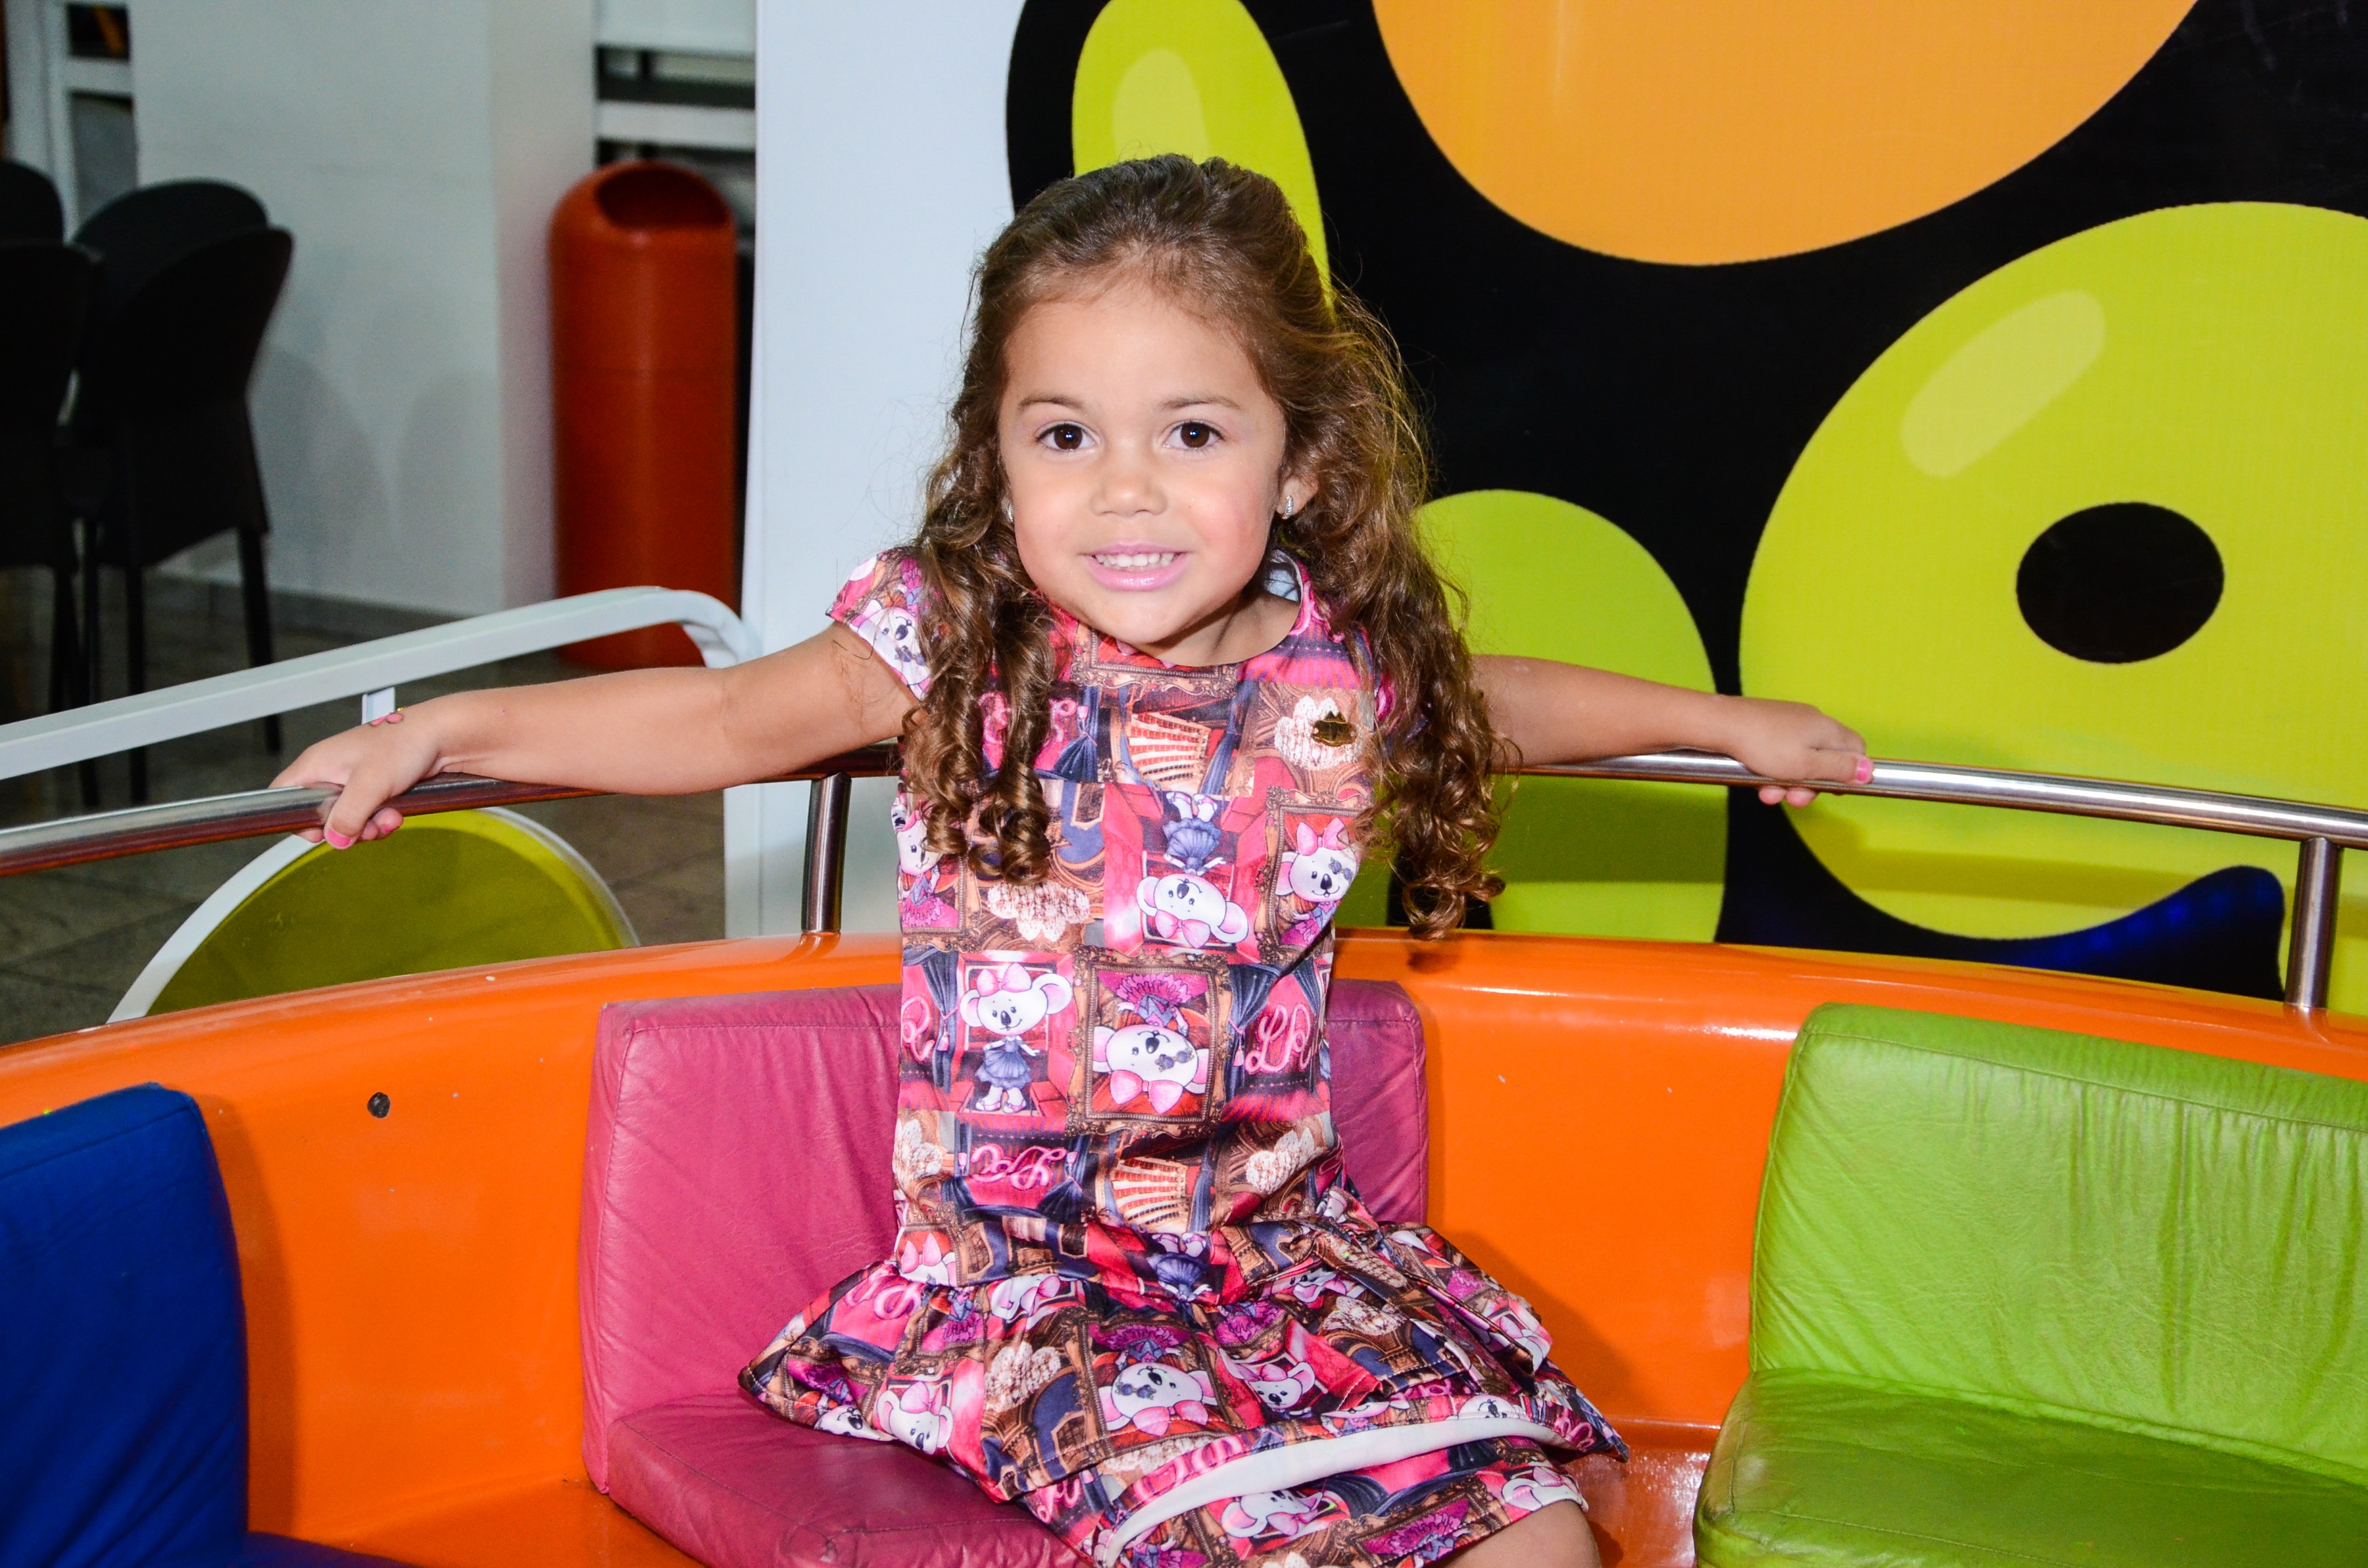
people, girl, play, child, happiness, toddler, party, event, birthday